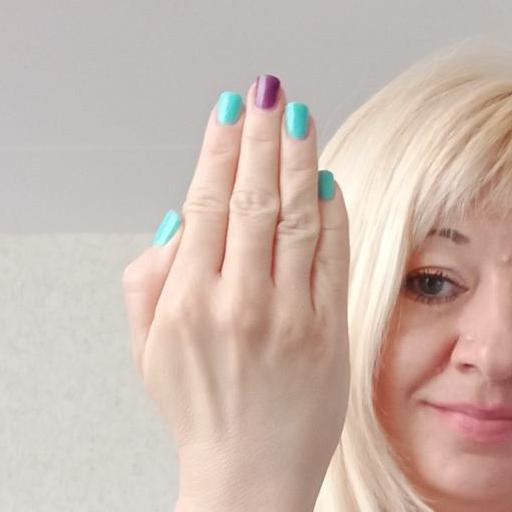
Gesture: stop_inverted